People's Park (Guangzhou)

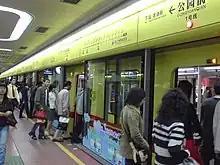
Gongyuanqian Station underneath People's Park

People's Park is served by Gongyuanqian Station (literally "park front"), a major transfer station on Line 1 and Line 2 of the Guangzhou Metro.